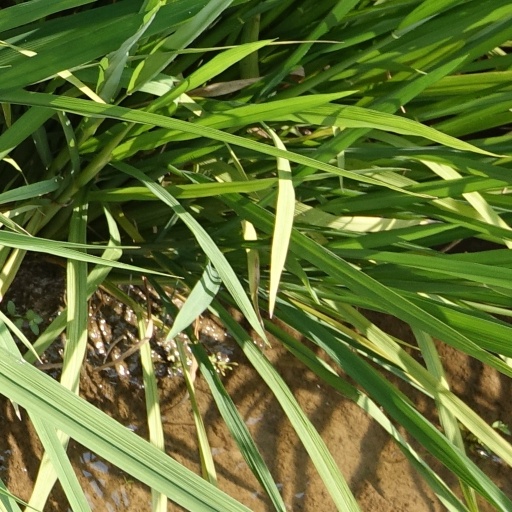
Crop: rice